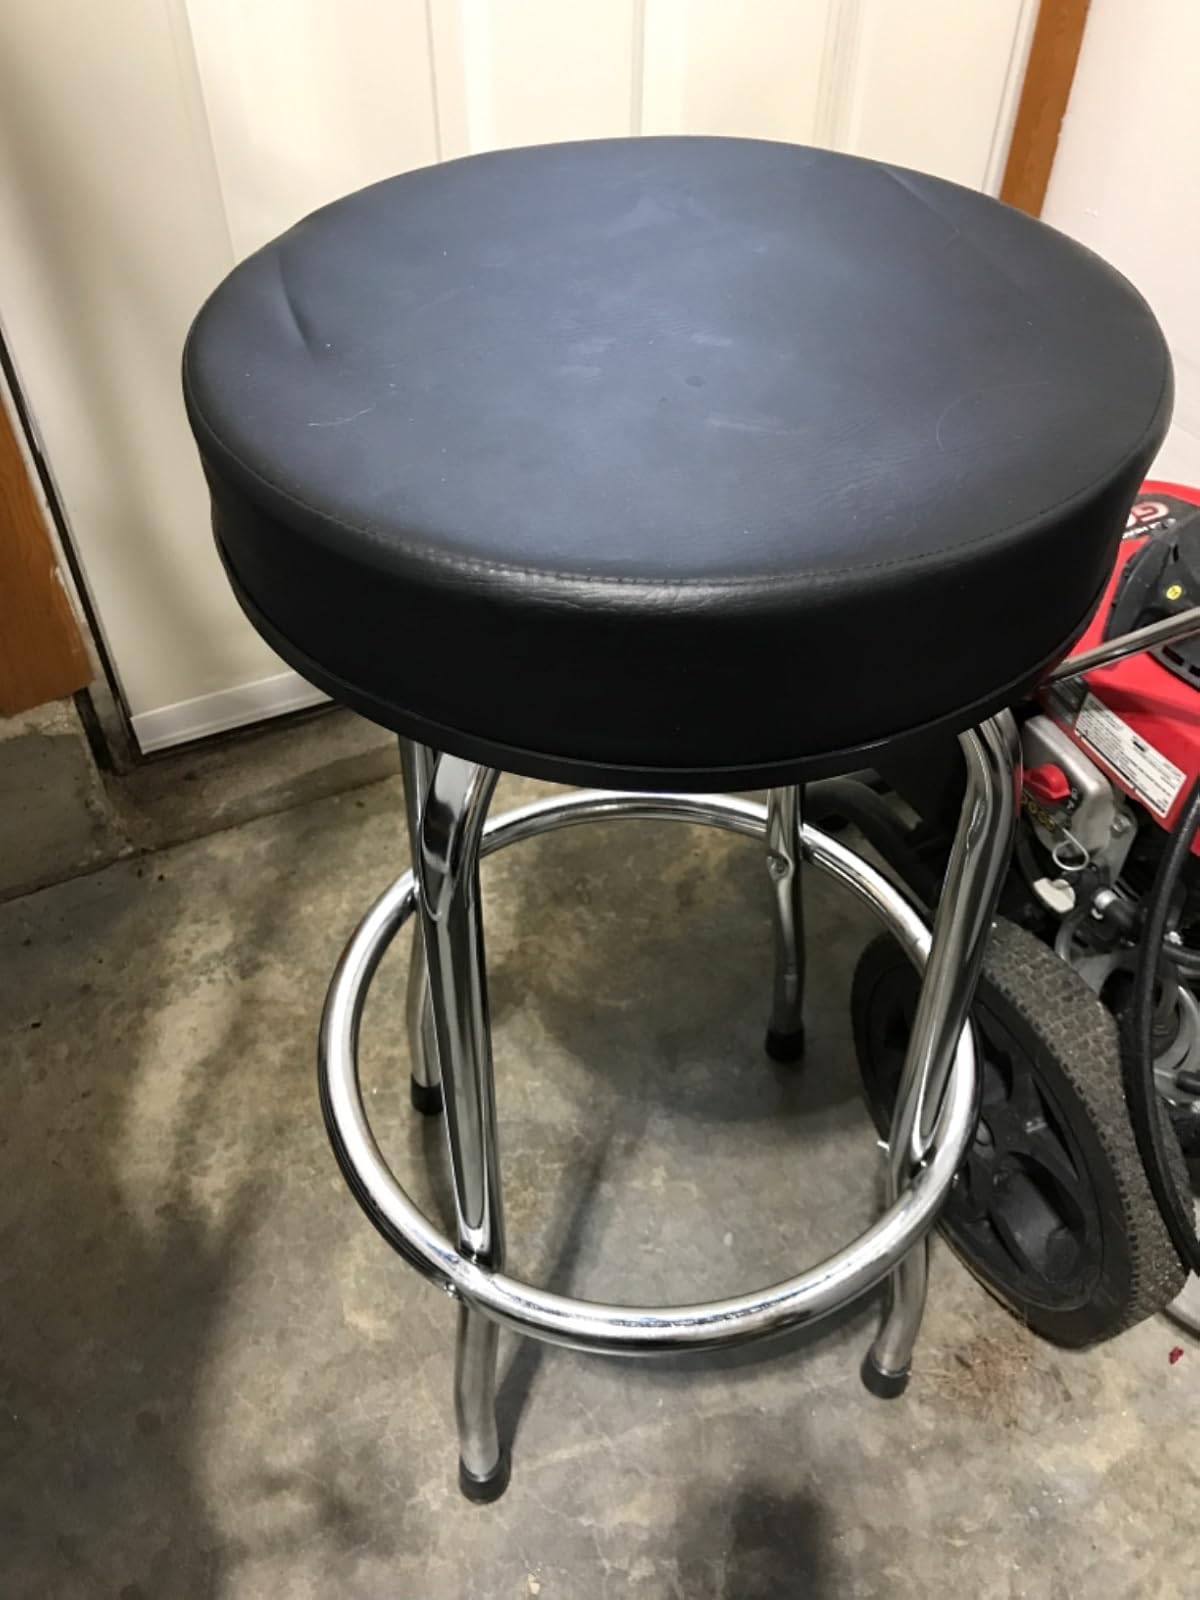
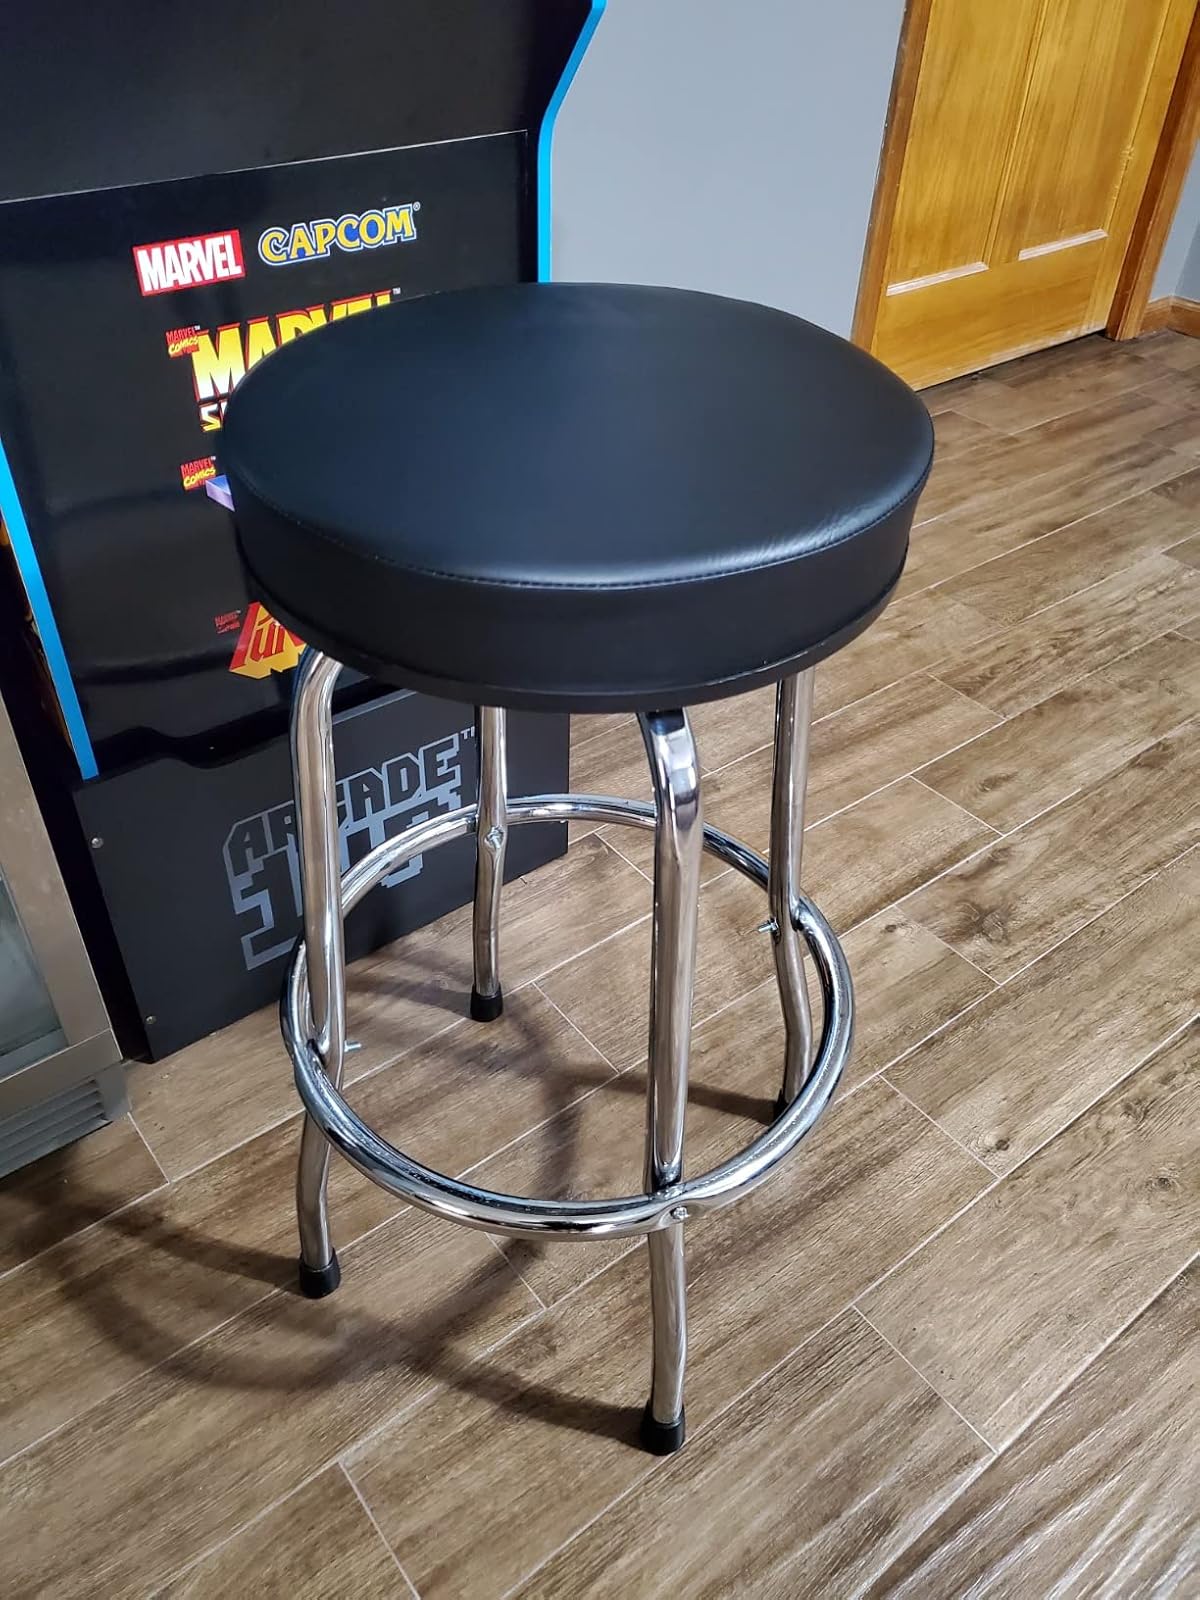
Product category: stool
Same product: yes